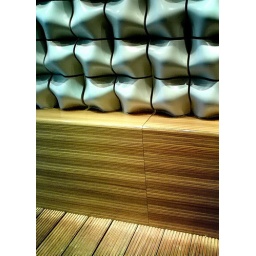
Tiles wall and seat in Birmingham Bullring shopping centre